Heckler (film)

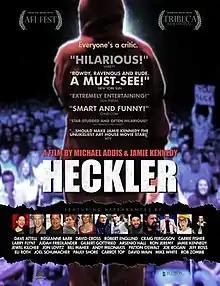
Film poster

The film is hosted by actor and comedian Jamie Kennedy, who was inspired to create the movie after feeling hurt by the overwhelmingly poor reception of his 2005 film "Son of the Mask", in which reviewers and fans of the original 1994 film attacked Kennedy personally rather than reviewing the film. Interviewees include comedians Louie Anderson, Kathy Griffin, Bobby Slayton, Patton Oswalt, Joe Rogan, Arsenio Hall, Carrot Top, Maria Bamford and George Wallace; medical doctor Drew Pinsky; writer Christopher Hitchens; political commentator Dennis Prager; producer Peter Guber; directors Joel Schumacher, George Lucas; film critics Leonard Maltin and Devin Faraci, director and musician Rob Zombie; and singer Jewel Kilcher.